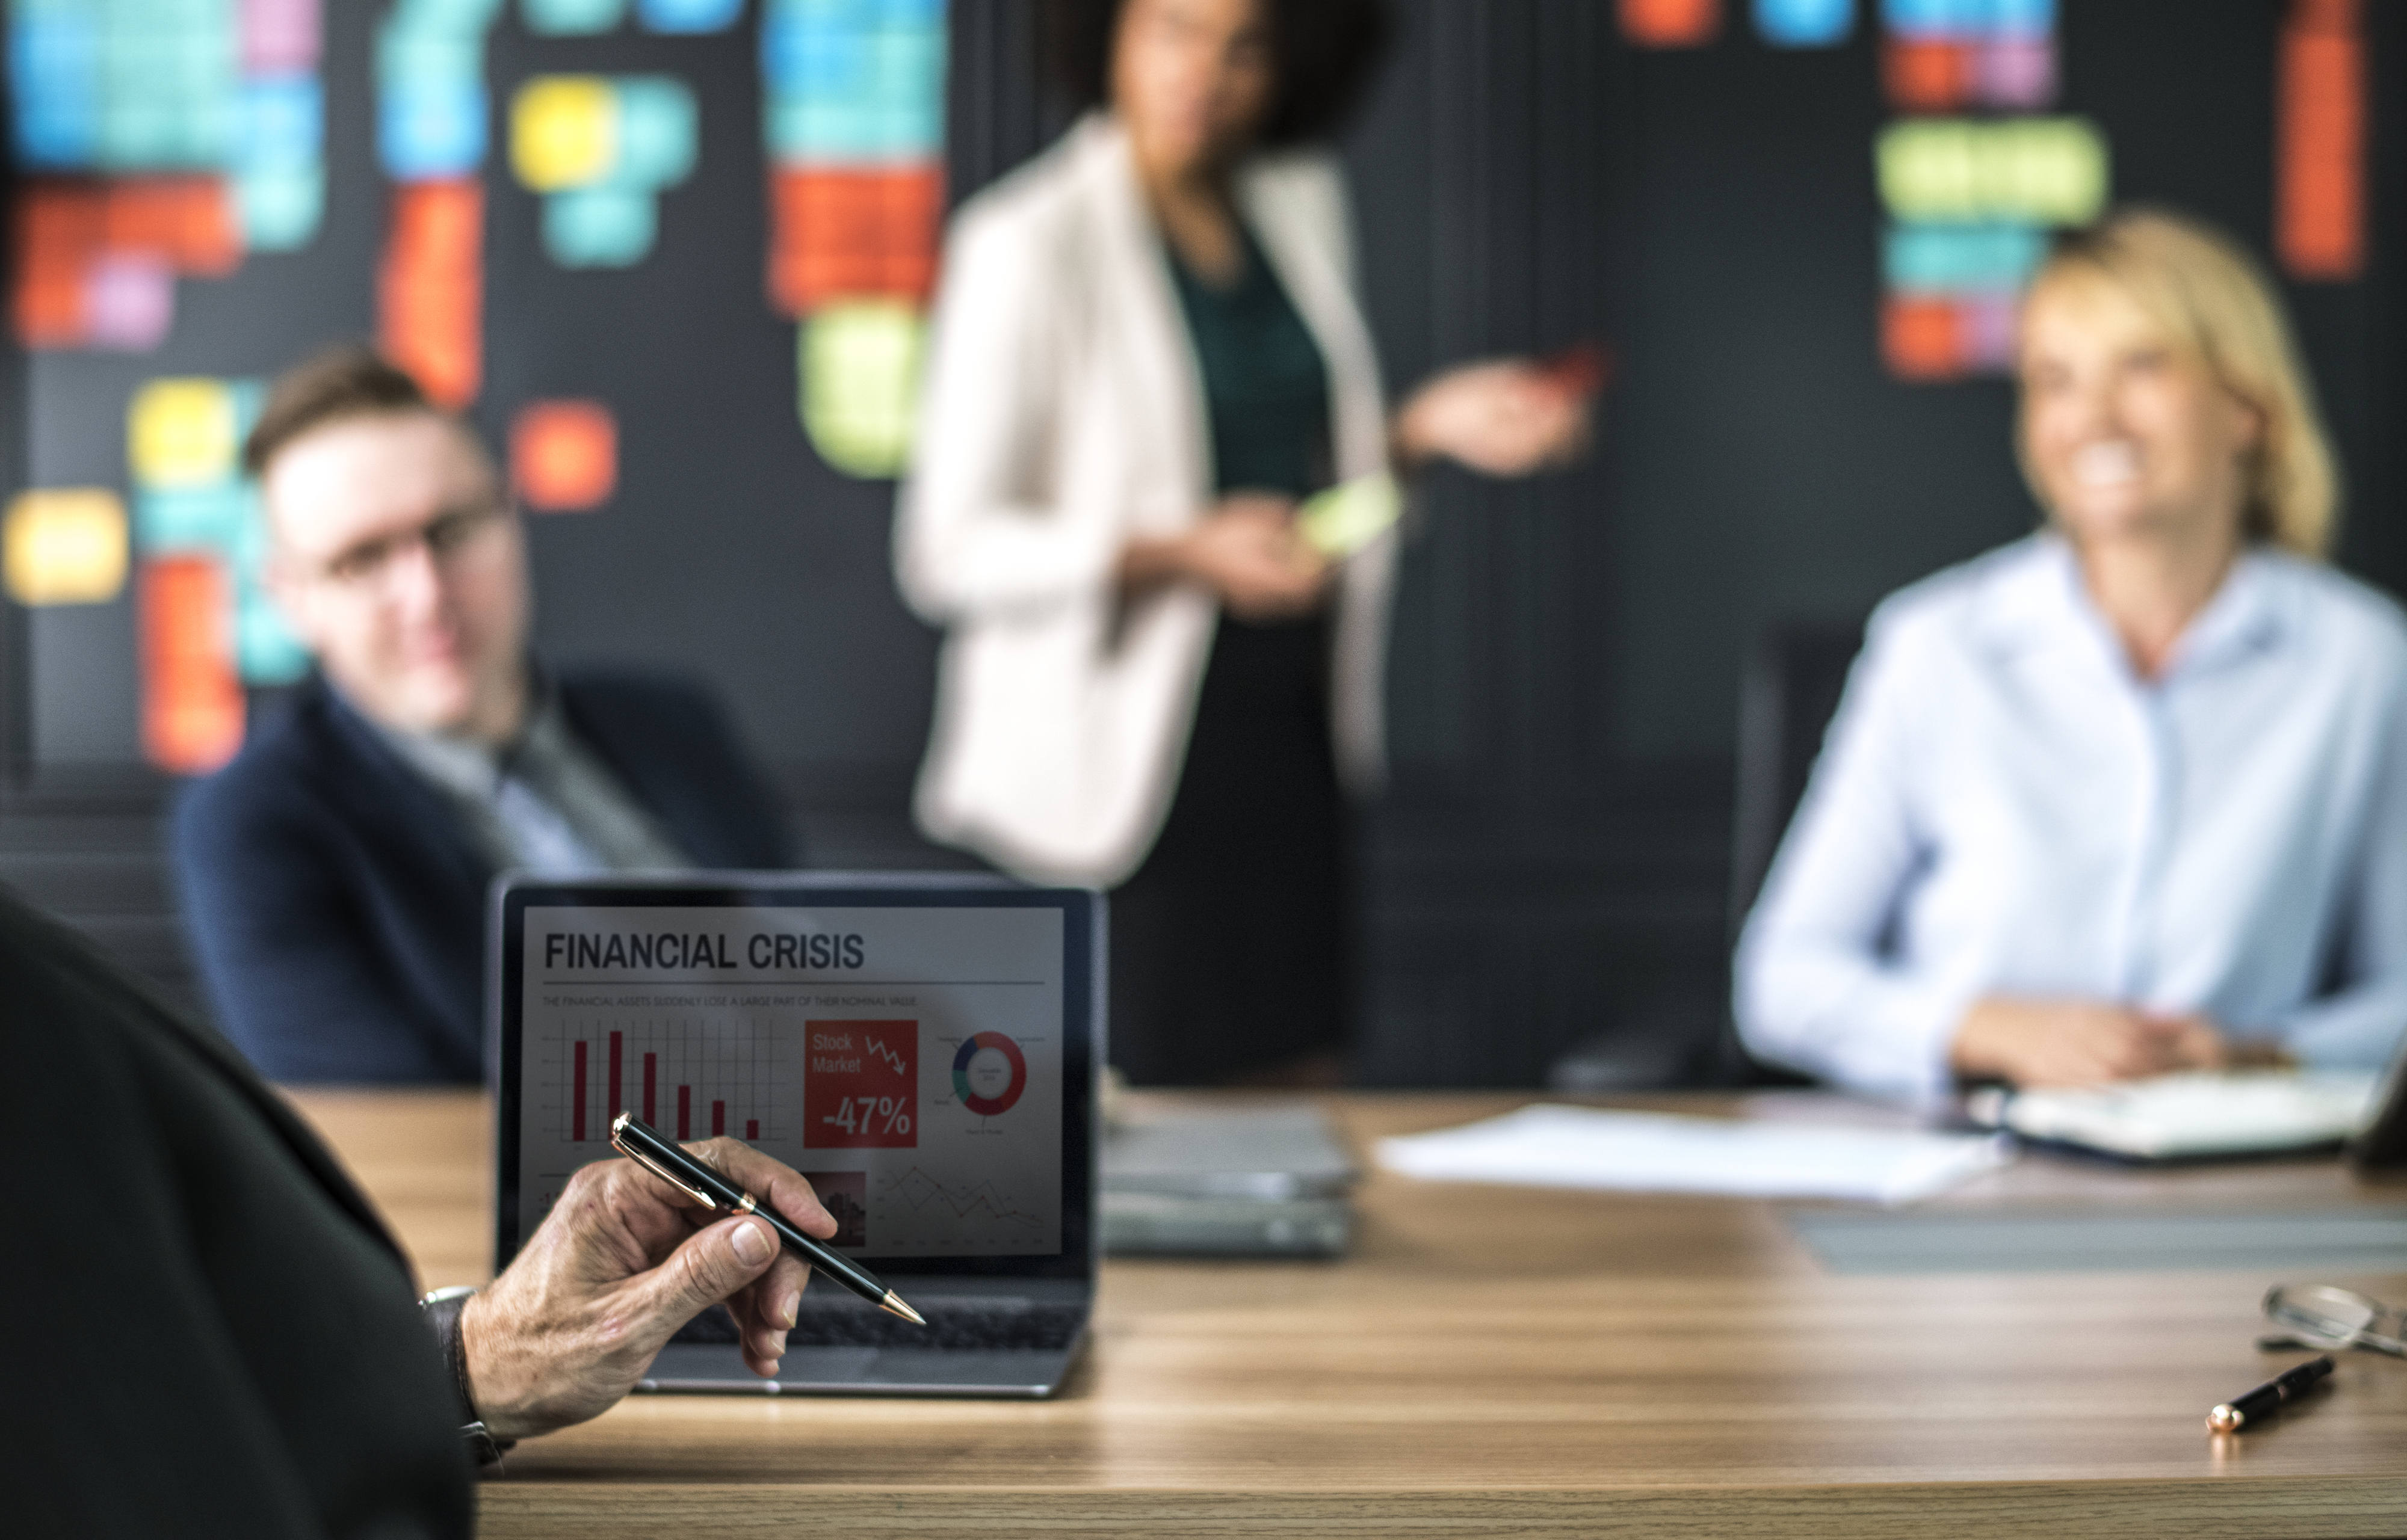
african descent, afro, agency, american, analyzing, blond, board, brainstorming, briefing, business, businesspeople, businesswoman, businesswomen, caucasian, colleagues, communication, computer, concentration, coworker, creative, digital device, discussing, discussion, diverse, european, group, ideas, information, laptop, listening, looking, meeting, meeting room, multicolored, note, office, planning, pointing, presentation, professional, speaking, sticky note, talking, team, teamwork, thoughtful, togetherness, wall, westerner, woman, workplace, electronic device, technology, conversation